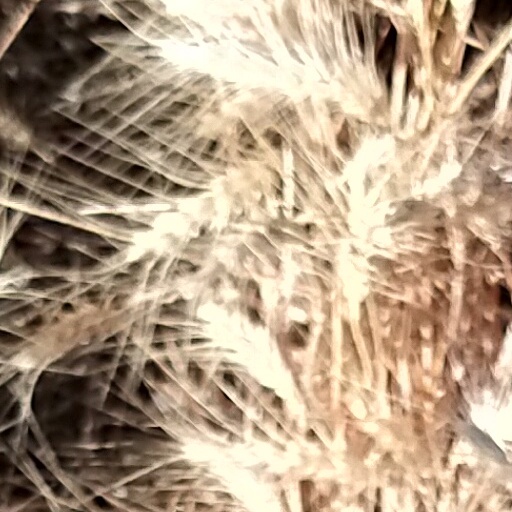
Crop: wheat